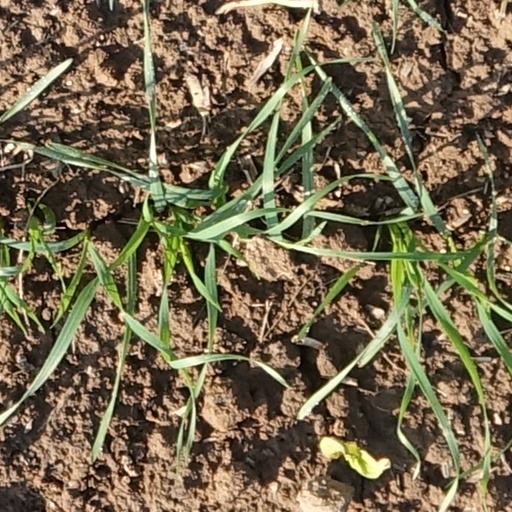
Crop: wheat